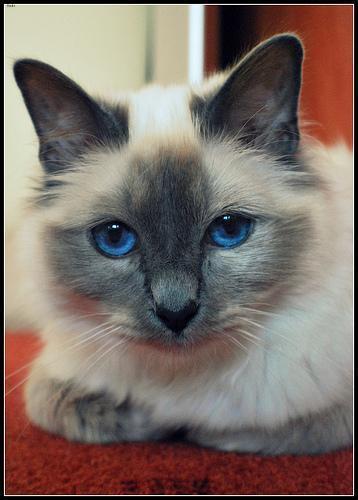
Birman